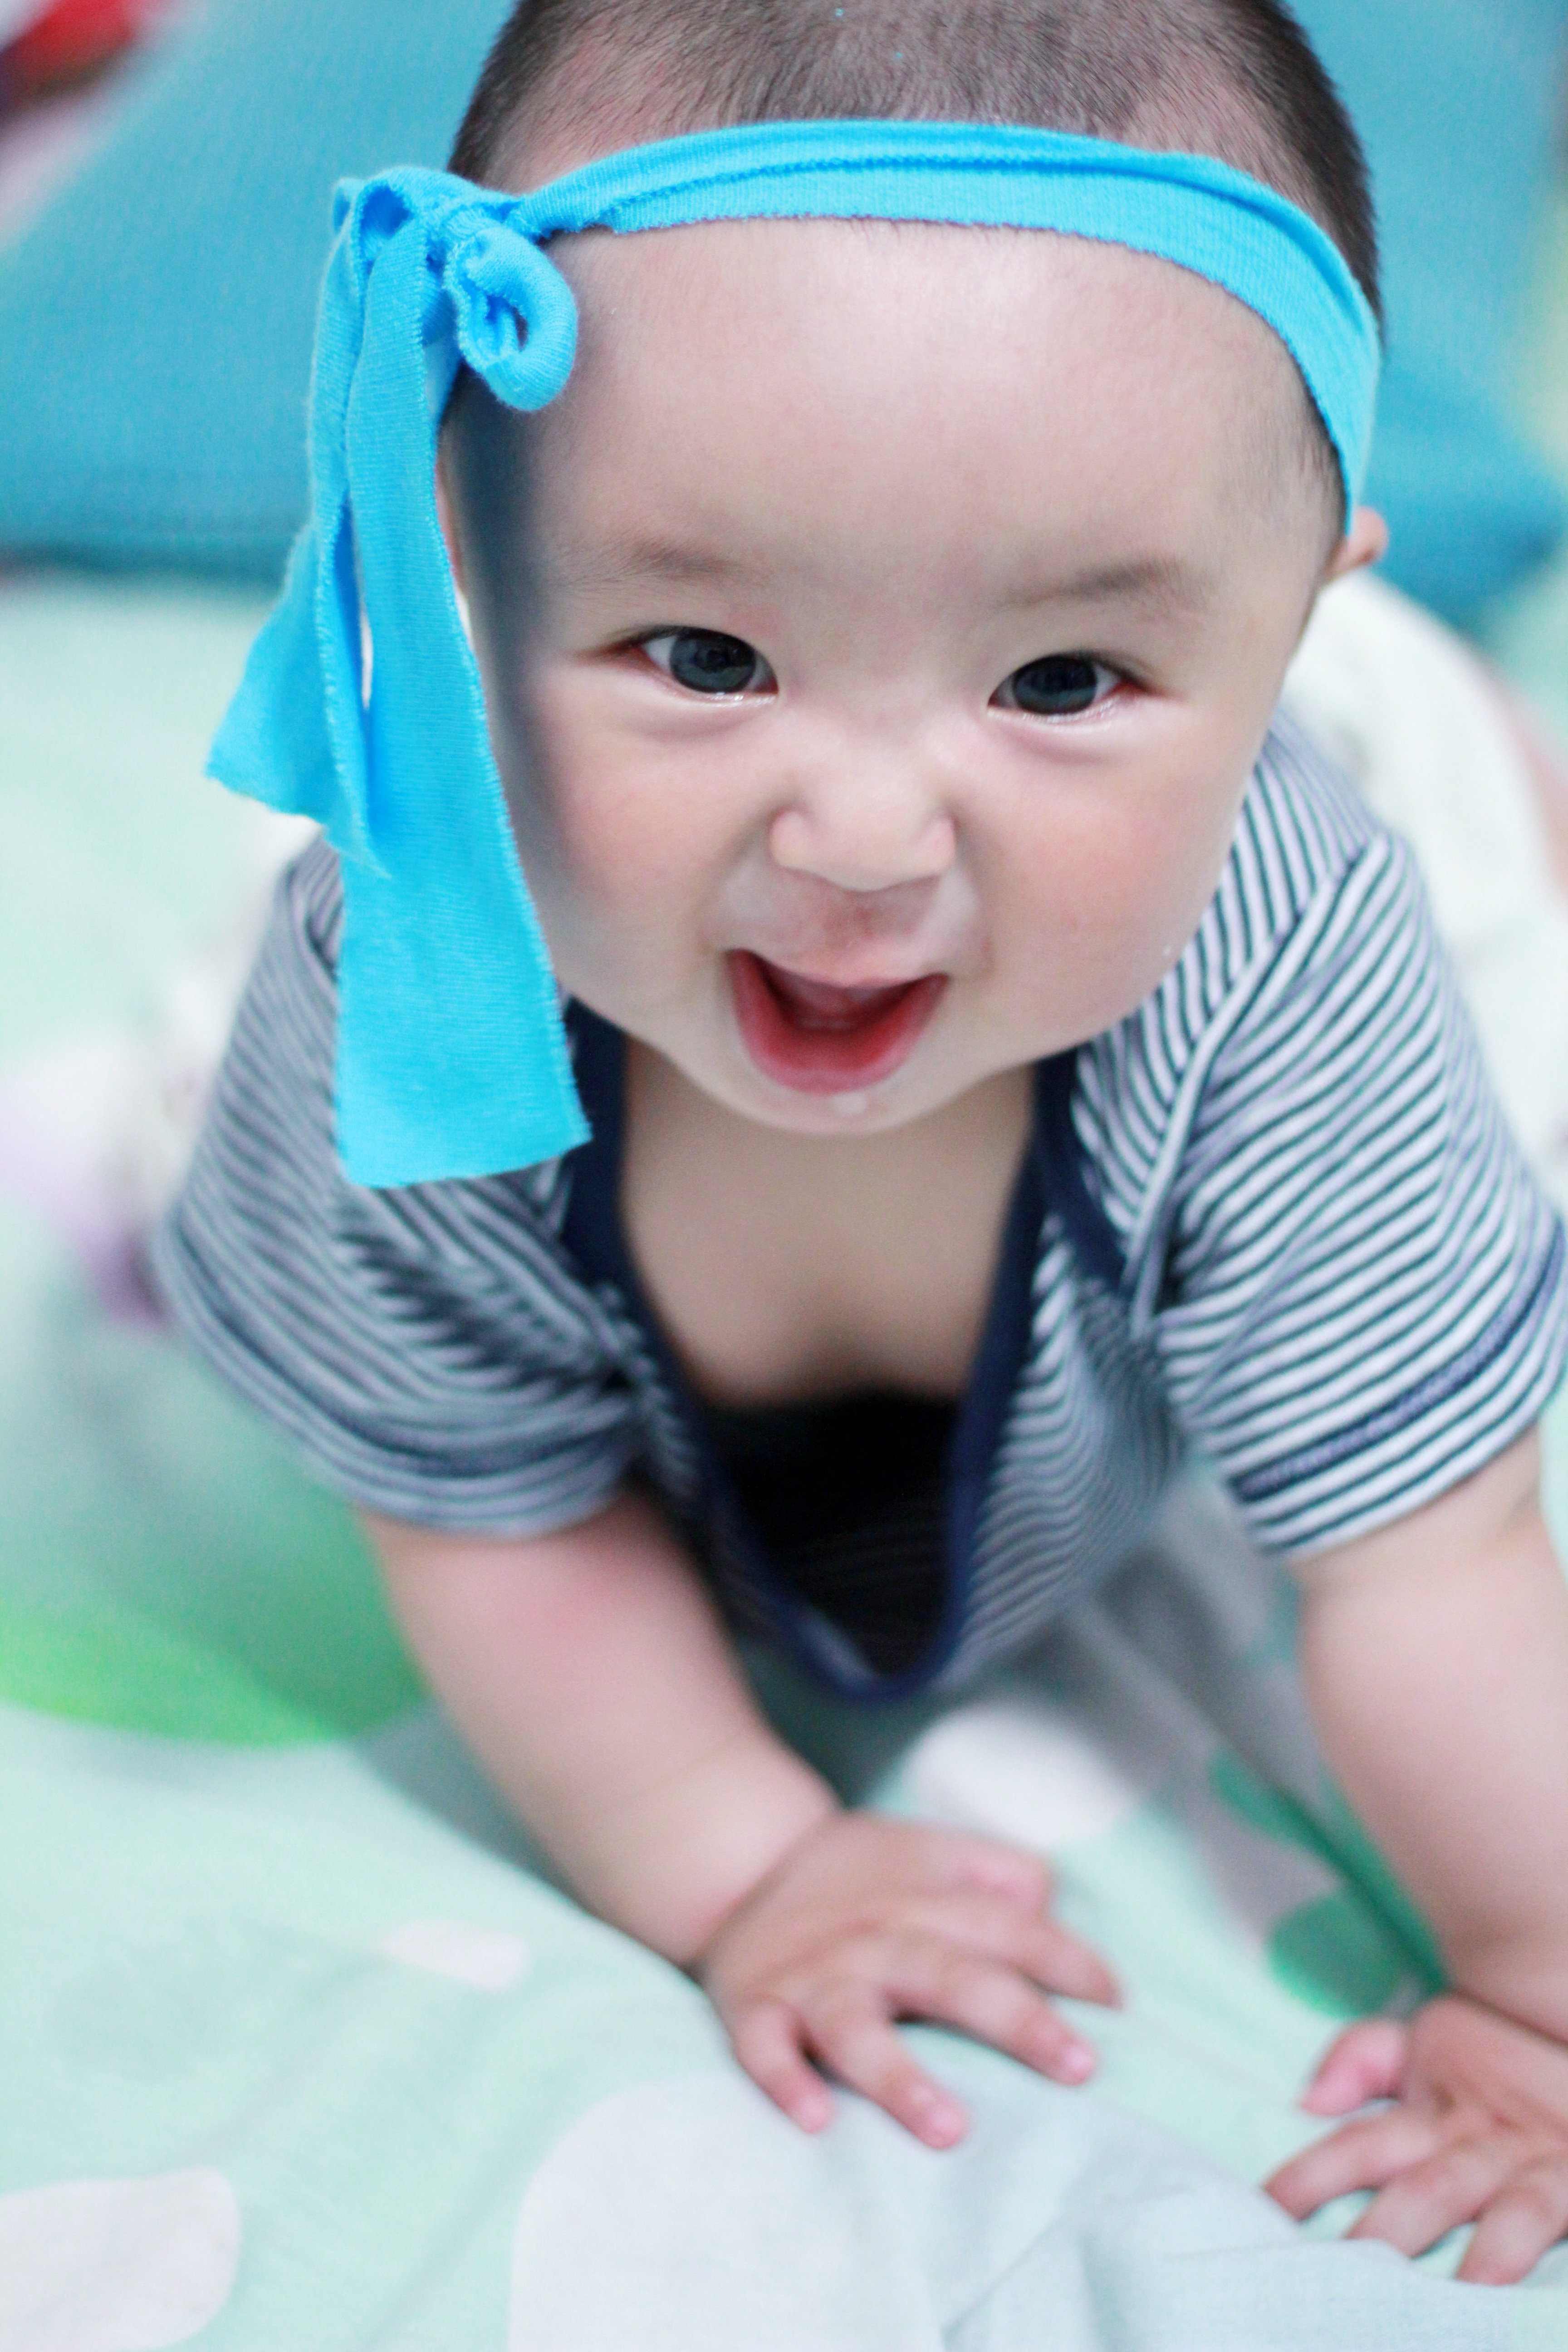
person, girl, play, boy, cute, portrait, child, blue, clothing, pink, facial expression, childhood, smile, face, kids, happy, infant, toddler, eye, head, skin, organ, moe, portrait photography, childlike